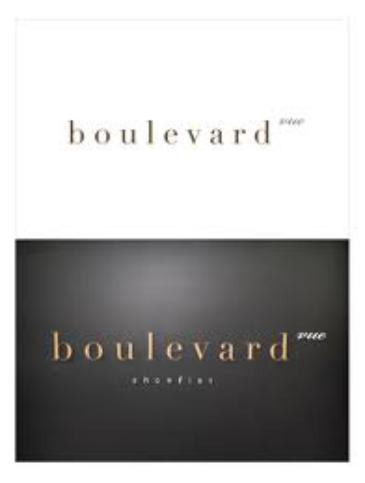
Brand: Boulevard
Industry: Necessities